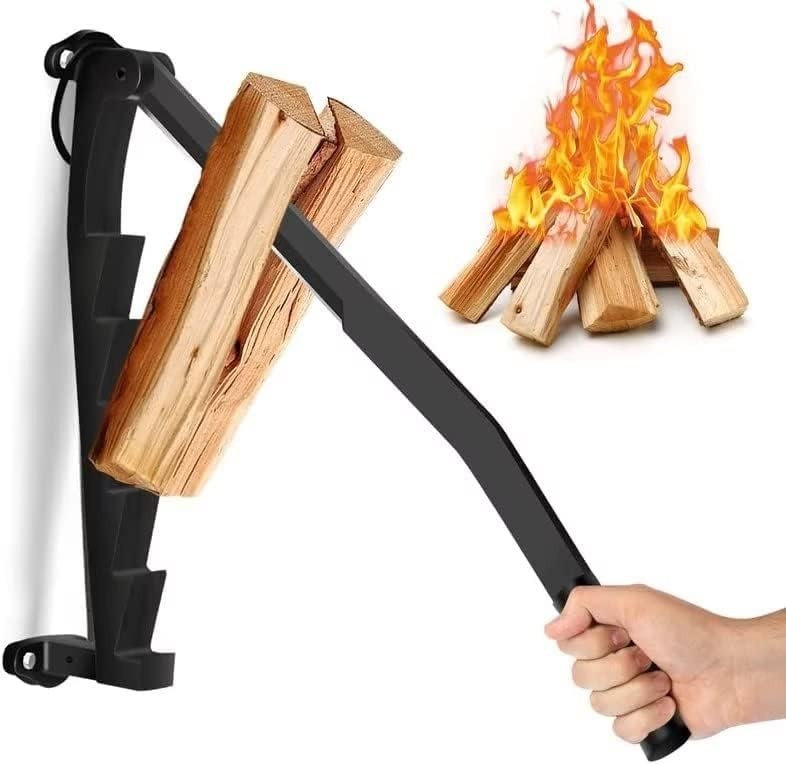
LogMaster | Split Logs Effortlessly, Save Your Strength | 50% Off
Brand: Luxinera
Stop Struggling with Heavy Wood Splitting and Save Your Energy Today! Toss aside those exhausting, dangerous wood-chopping days. This wall-mounted wonder turns grueling labor into effortless action—keep your health intact while finishing faster and with zero strain. Why Over 18,000 Smart Customers Choose Us for Effortless Wood Splitting ✔️ Split Heavy Logs Like a Pro—No Sweat, No Strain: The LogMaster Wall-Mounted Log Splitter transforms brutal chopping into smooth, safe action. Its clever lever cuts your effort way down, so you can split wood effortlessly while protecting your body and avoiding injury. ✔️ Rock-Solid Durability Meets Unmatched Versatility: Crafted from corrosion-resistant carbon steel with a razor-sharp blade, the LogMaster powers through logs inside, outside, camping trips, gardening, or even BBQs. One tool that’s tough, reliable, and ready whenever you are. ✔️ Quick Setup, Easy Operation—Get to Work in Seconds: Mount it on any sturdy wall or post at waist height, remove the safety pin, place your wood on the notch, and split instantly. It’s simple, safe, and designed for your convenience every step of the way. Unlock Effortless Wood Splitting—Safe, Fast, and Pain-Free The secret’s in the smart lever and razor-sharp steel blade—split wood with hardly any strength, slashing your injury risk to near zero. Built tough with corrosion-resistant steel, this powerhouse performs wherever you need it, indoors or out. Built to Endure, Designed for Wherever Life Takes You This rugged carbon steel frame laughs at the elements and packs easily for camping or garden chores. Install it fast, use it safely, and split wood without bending or risky swings—efficiency and safety in one rock-solid package. Specifications - Sturdy wall-mounted design for rock-solid stability - Corrosion-resistant carbon steel for unbeatable durability - Razor-sharp steel blade slices through wood with ease - Lever mechanism slashes physical effort in half - Perfect for indoor, outdoor, camping, or garden use - Ideal mounting height: 1.2 meters above ground GRAB 50% OFF NOW. DON’T MISS OUT—SECURE YOUR LOGMASTER TODAY!
Category: Hardware > Tools > Log Splitters